Solomon's Perjury

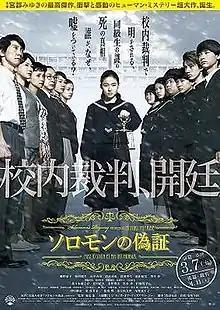
Poster

is a 2-part 2015 Japanese suspense mystery film directed by Izuru Narushima, based on the novel of the same title by Miyuki Miyabe. The first, , was released on March 7 and the second, , was released on April 11, 2015.